Günter Wächtershäuser

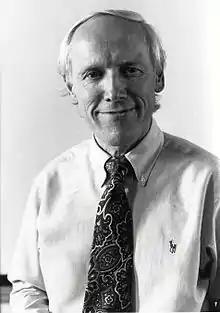

Wächtershäuser, a chemist by training, has been an international patent lawyer in Munich since 1970. He has published numerous articles in organic chemistry, genetic engineering and patent law, and has made contributions to evolutionary theory concerning the origins of perception and cognition, and the origin of life.